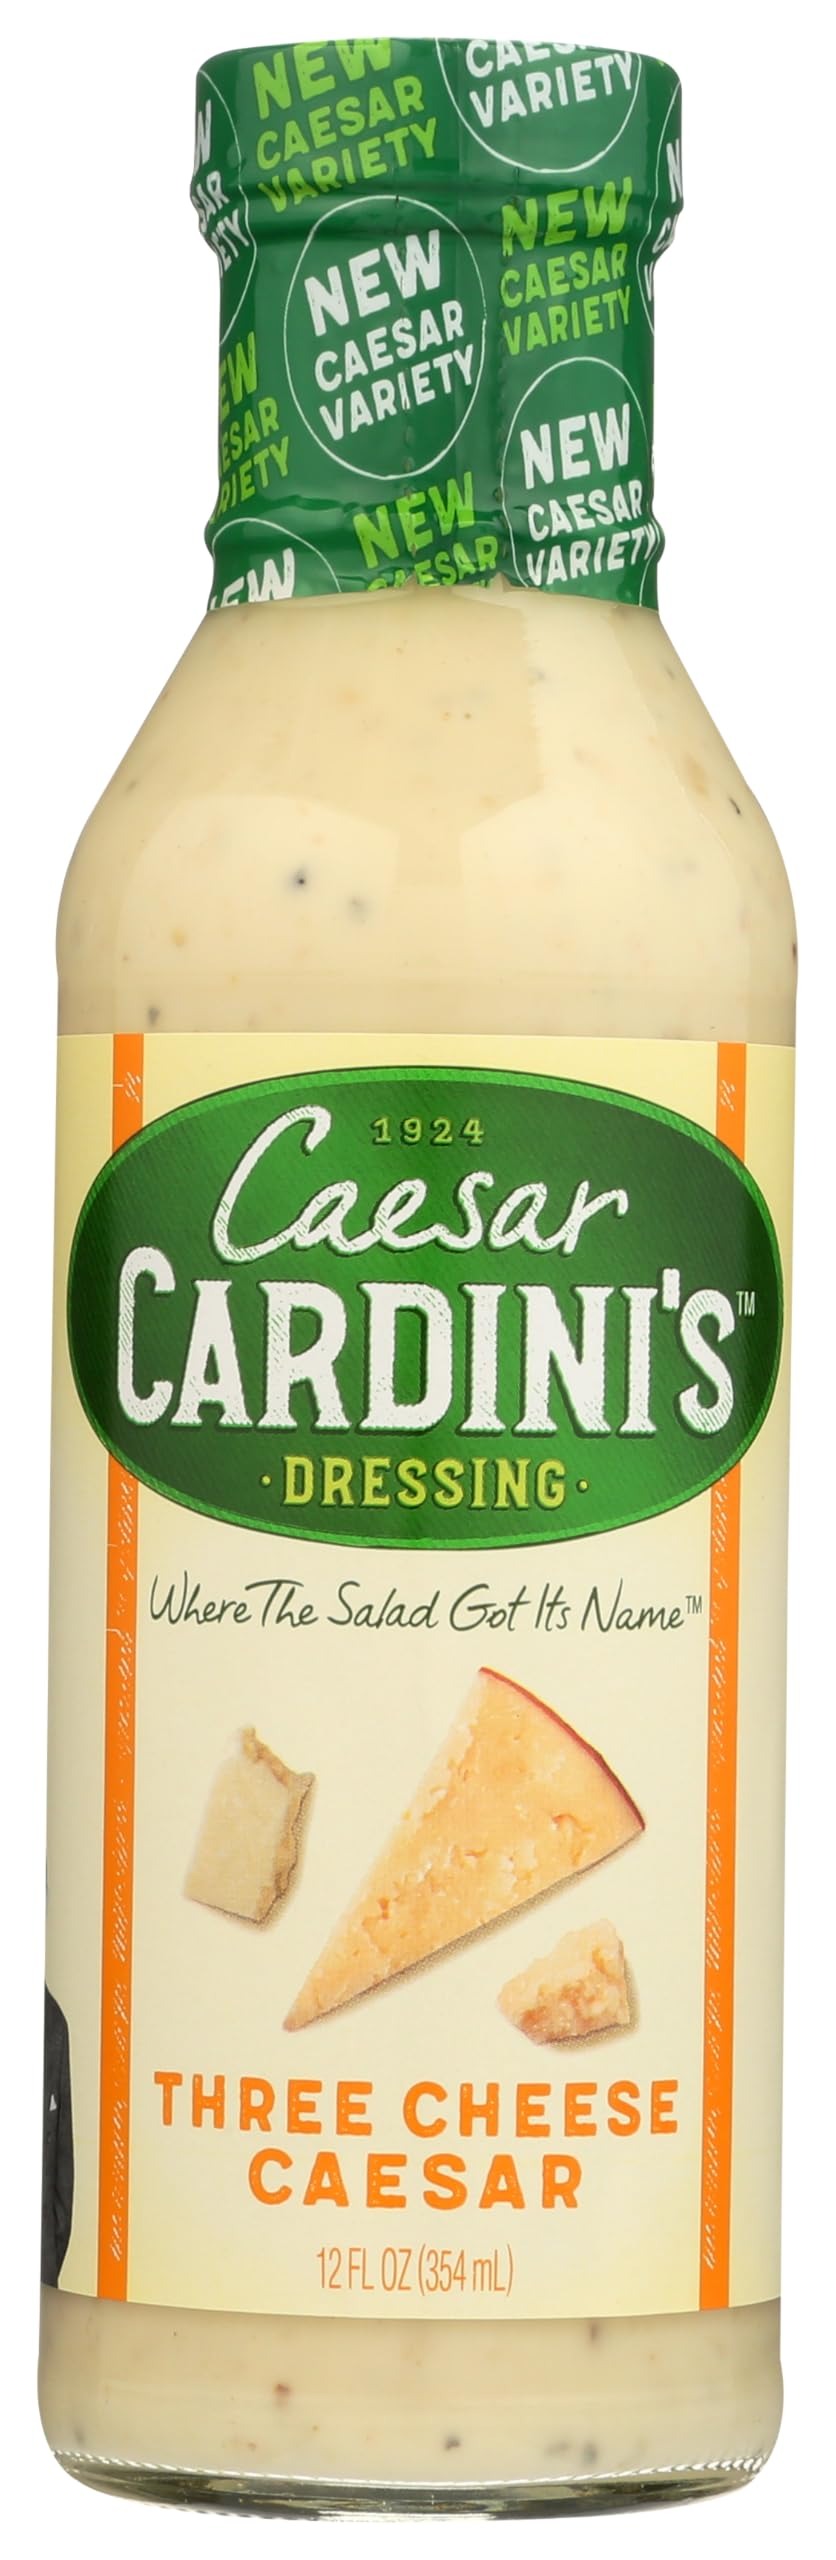
Item Name: Cardini's Three Cheese Caesar Dressing 12 oz.
Bullet Point: Where The Salad Got Its Name
Value: 1.0
Unit: Count

Price: 41.84